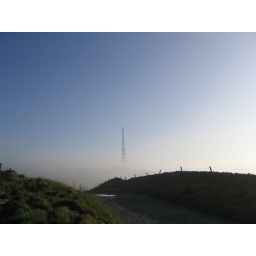
A beautiful clear sky with &amp;quot;inversion&amp;quot; in the valley